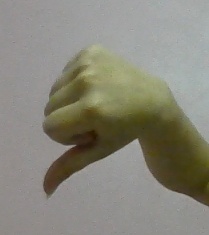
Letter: waw